Kingdom Builder

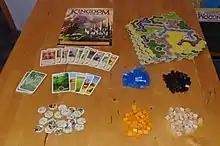
game material

The base game has eight different game board sections composed of 100 terrain hexagons each. Five terrain types are suitable for building: canyon, desert, flower field, forest and grass. Four terrain types are not suitable: castle, "location", mountain and water. At the start of the game four game board sections are selected at random and constructed to form a square game board. Three random Kingdom Builder cards are drawn and displayed, which explain the rules for earning gold in that particular game. For example, one Kingdom Builder card may award gold for settlements next to mountains, while another awards gold for settlements arranged in a horizontal line. Additionally, each player receives three gold for each Castle space adjacent to one or more of their settlements.